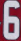
Number: 6